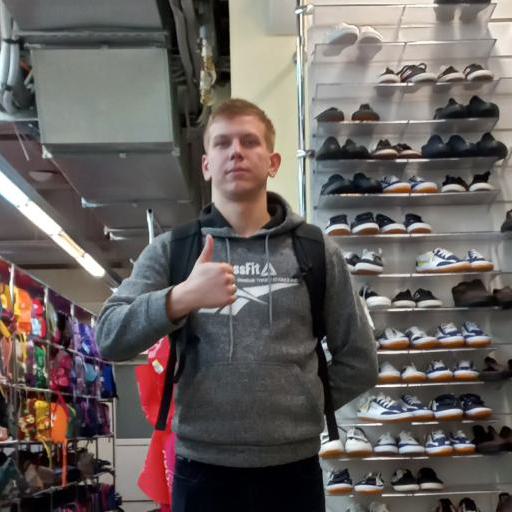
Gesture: like